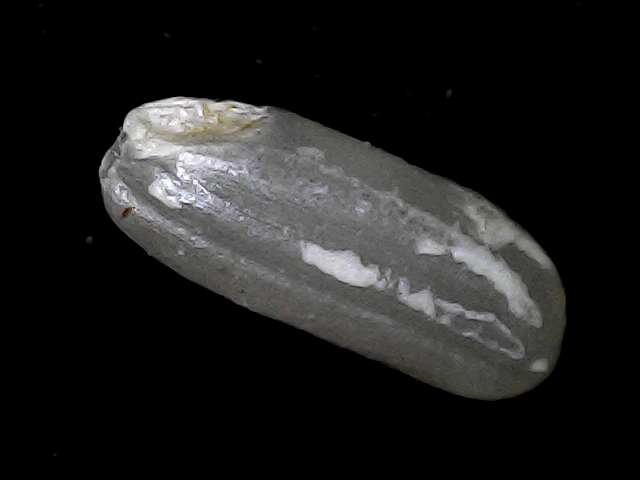
Rice variety: BD79